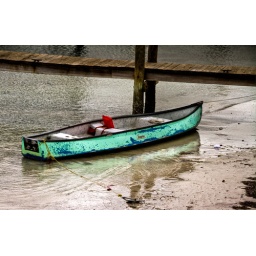
red chair in a boat